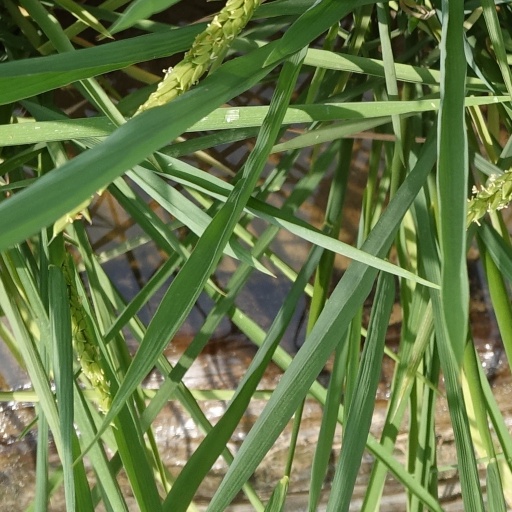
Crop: rice